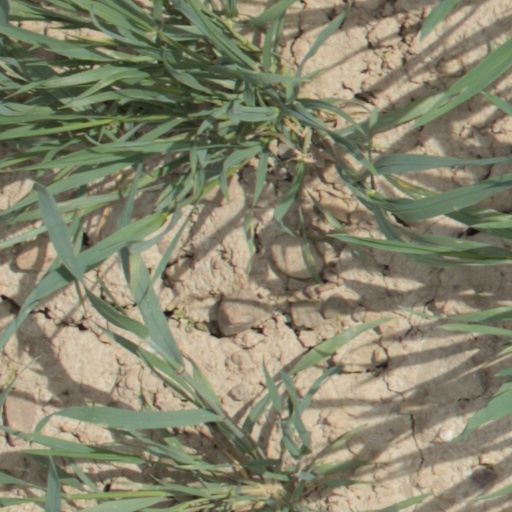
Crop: wheat